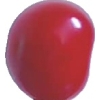
Label: cherry_sour